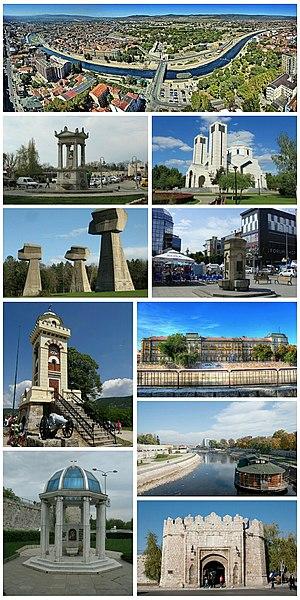
Niš est une ville de Serbie située dans le district de Nišava. Au recensement de 2011, la ville de Niš intra muros comptait 183 164 habitants et son territoire métropolitain, appelé Ville de Niš, avec les 5 municipalités qui le composent, 260 237.